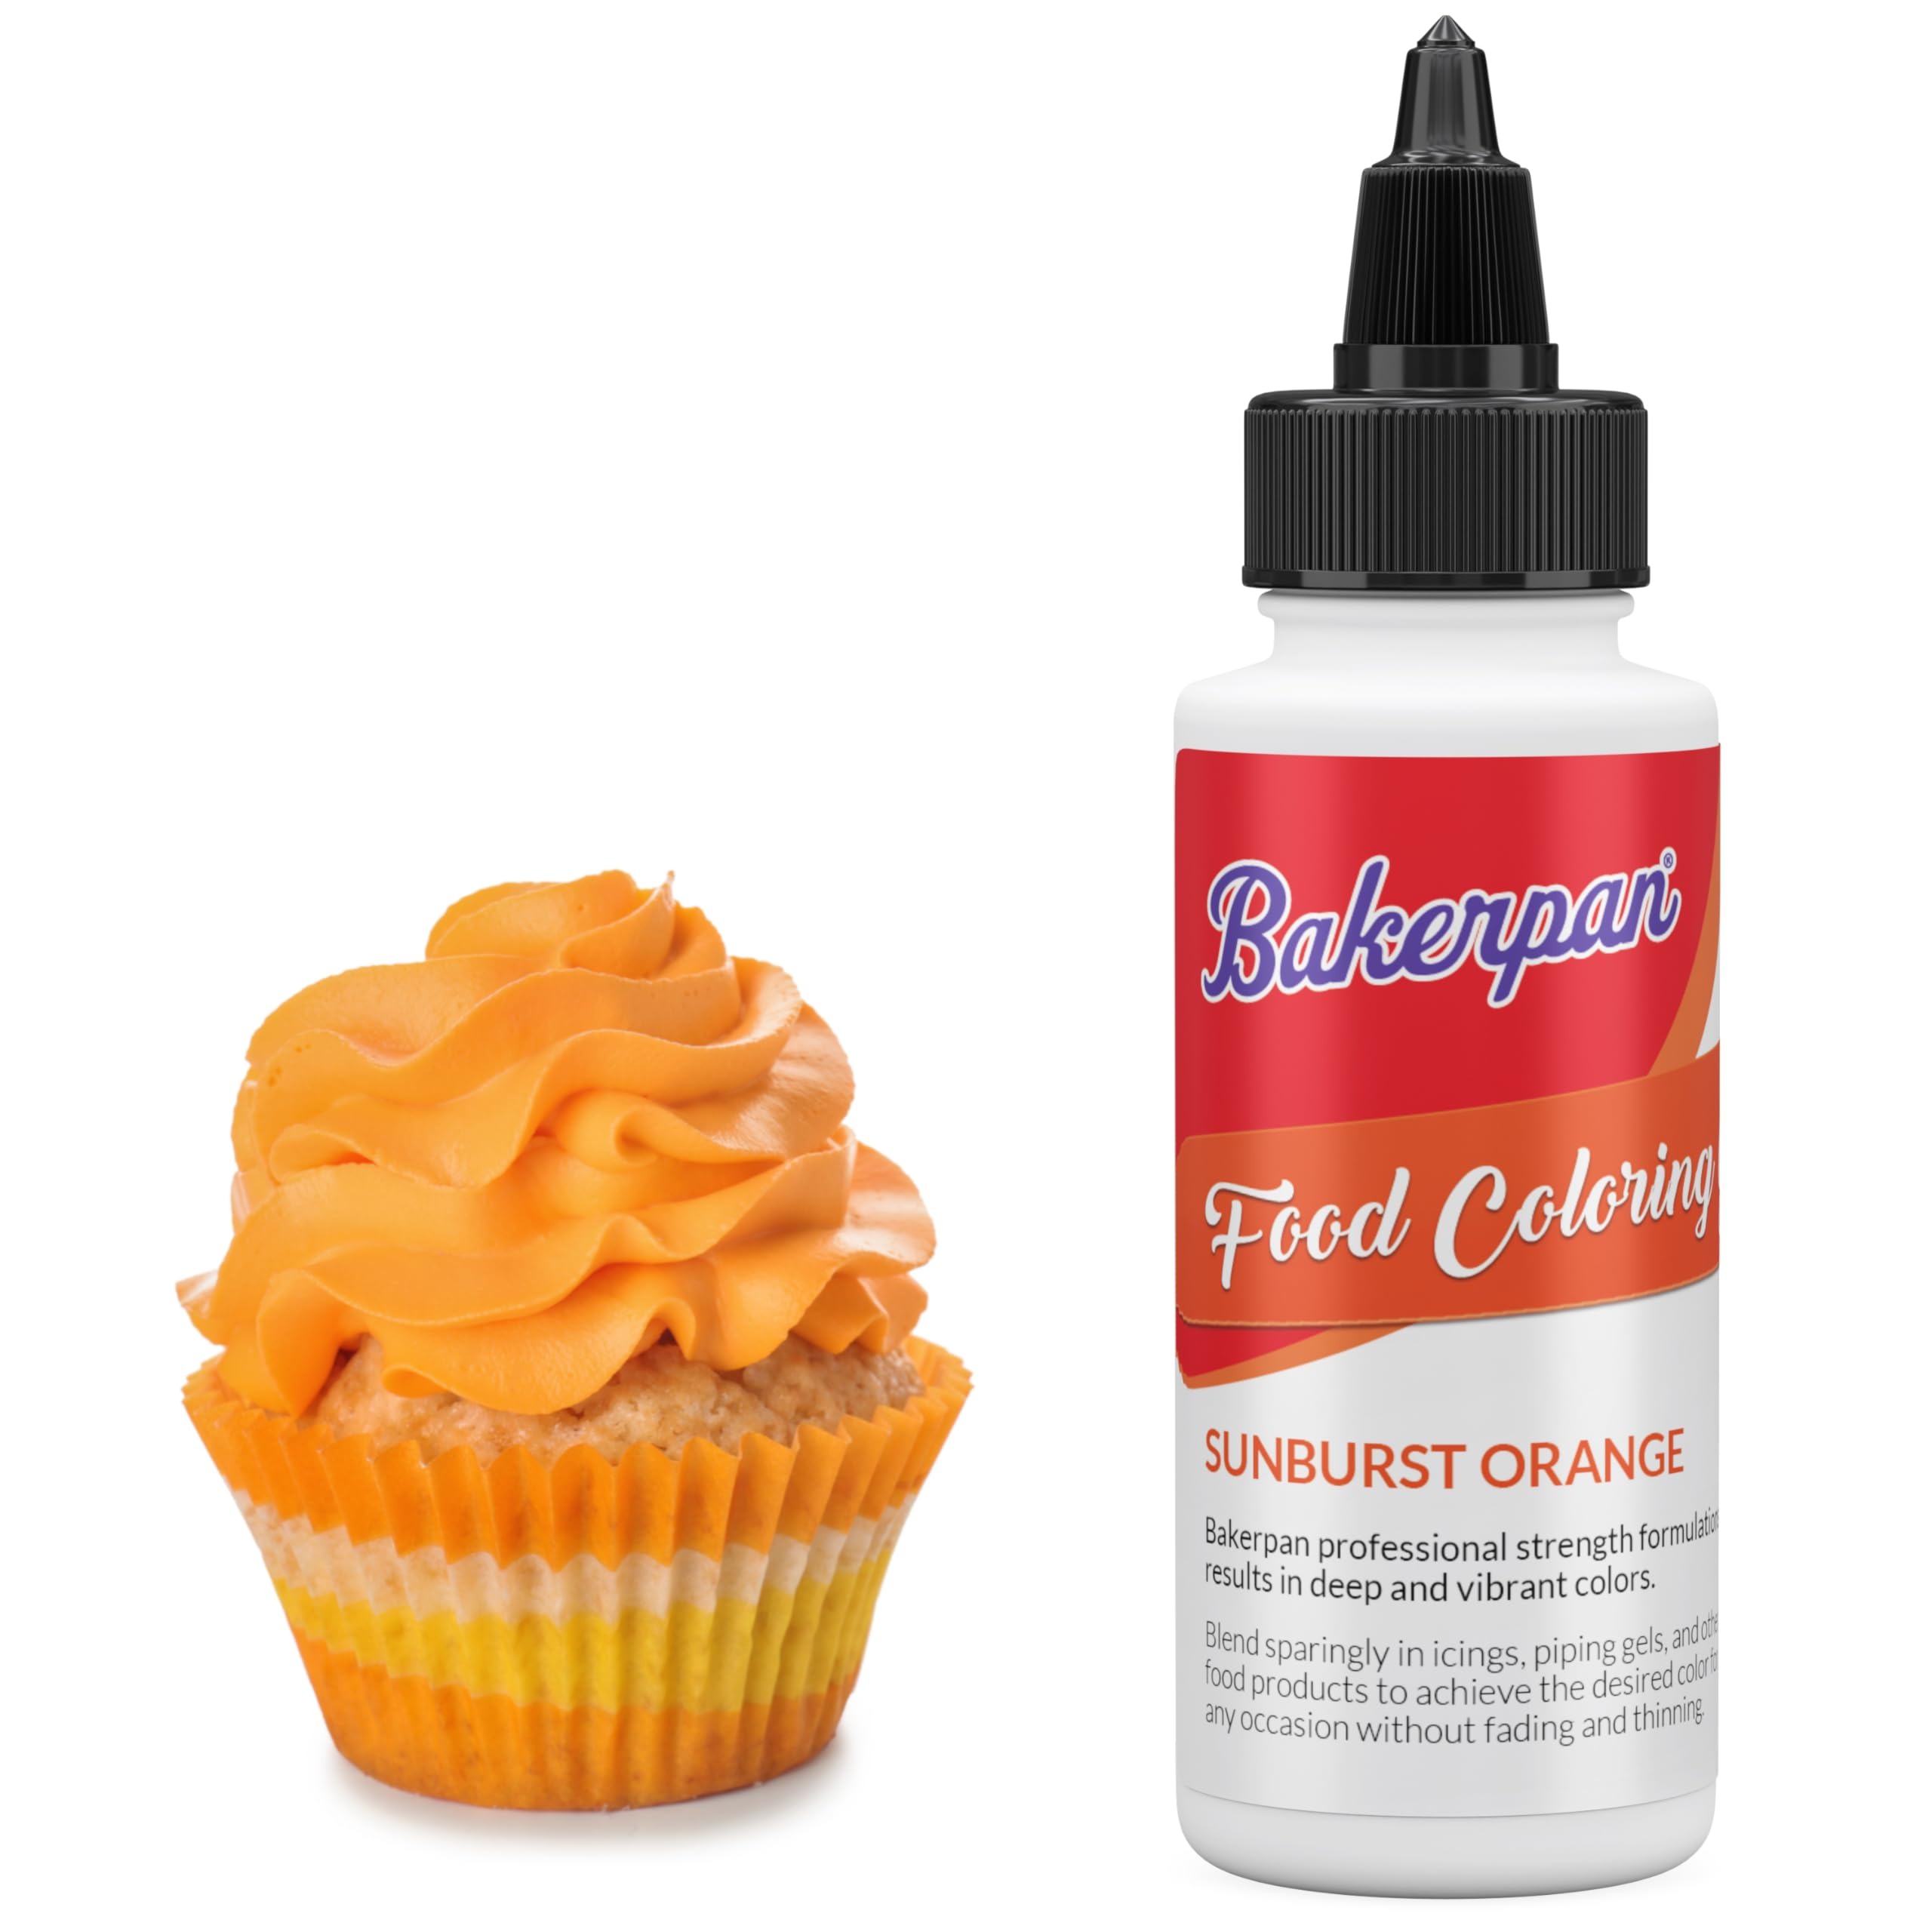
Item Name: Bakerpan Sunburst Orange Gel Food Coloring for Baking, Orange Food Coloring for Royal Icing, 2 Ounce Food Dye Coloring for Baking and Frosting (Made in USA)
Bullet Point 1: Professional-Strength Formulations - Bakerpan's professional-strength formulations food coloring gel yields rich and vibrant colors for cake and cookie decorations, elevating your baked goods to a new level of visual appeal with exceptional color intensity.
Bullet Point 2: Food Coloring for Icing - Enhance your cupcakes and frosting by adding a few drops of icing color, enabling you to decorate professional-looking desserts for special occasions like birthdays, weddings, anniversaries, and holidays.
Bullet Point 3: Gel Food Coloring for Decorations - Gel food coloring is a versatile choice for enhancing macaroons, whipped cream, buttercream, royal icing, fondants, candy, cookies, cotton candy, and a wide range of other delightful treats. It's Certified Kosher and Made in the USA.
Bullet Point 4: Food Coloring for Thanksgiving - Food-grade edible red food coloring is perfect for adding vibrant hues to icing, frosting, creams, and glazes. Make this Thanksgiving extra special with the perfect touch of color and creativity.
Bullet Point 5: Versatile Food Coloring - Food coloring is an excellent choice for crafting too. Whether you're coloring slime, engaging in school projects, or exploring various creative endeavors, it's a convenient and reliable option.
Product Description: Bakerpan professional strength formulations results in deep and vibrant colors. Blend sparingly in icings, piping gels, and other food products to achieve the desired color for any occasion without fading and thinning. Our gel is great for all kinds of food, be it drinks, baked goods, or ice cream, It is extremely easy to use, makes bright colors and does not leave an unpleasant taste. This product leaves vivid colors even with the smallest amount used. Compared to liquid food coloring, this food coloring product creates the most pigmented and bright colors without using large amounts of the product.
Value: 2.0
Unit: Fl Oz

Price: 7.98